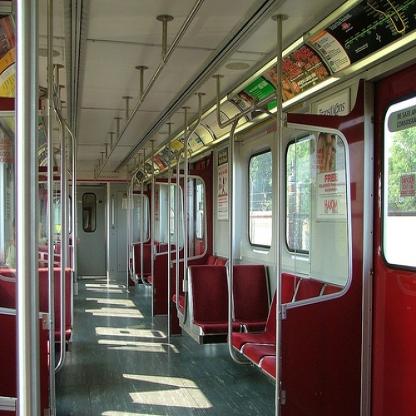
Scene: Indoor